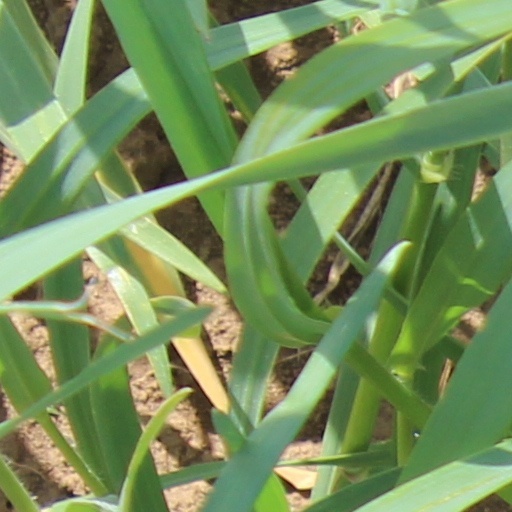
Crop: wheat